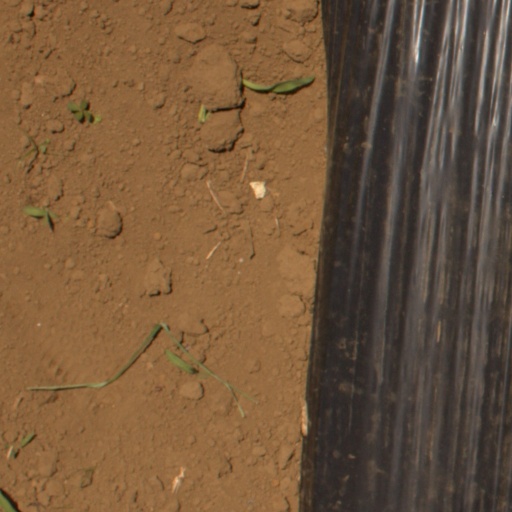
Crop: Jerusalem artichoke